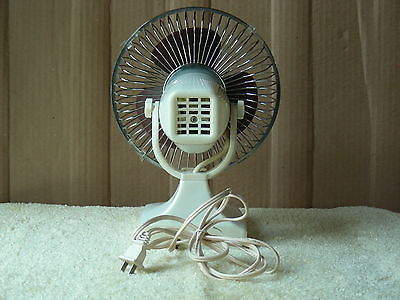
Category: fan